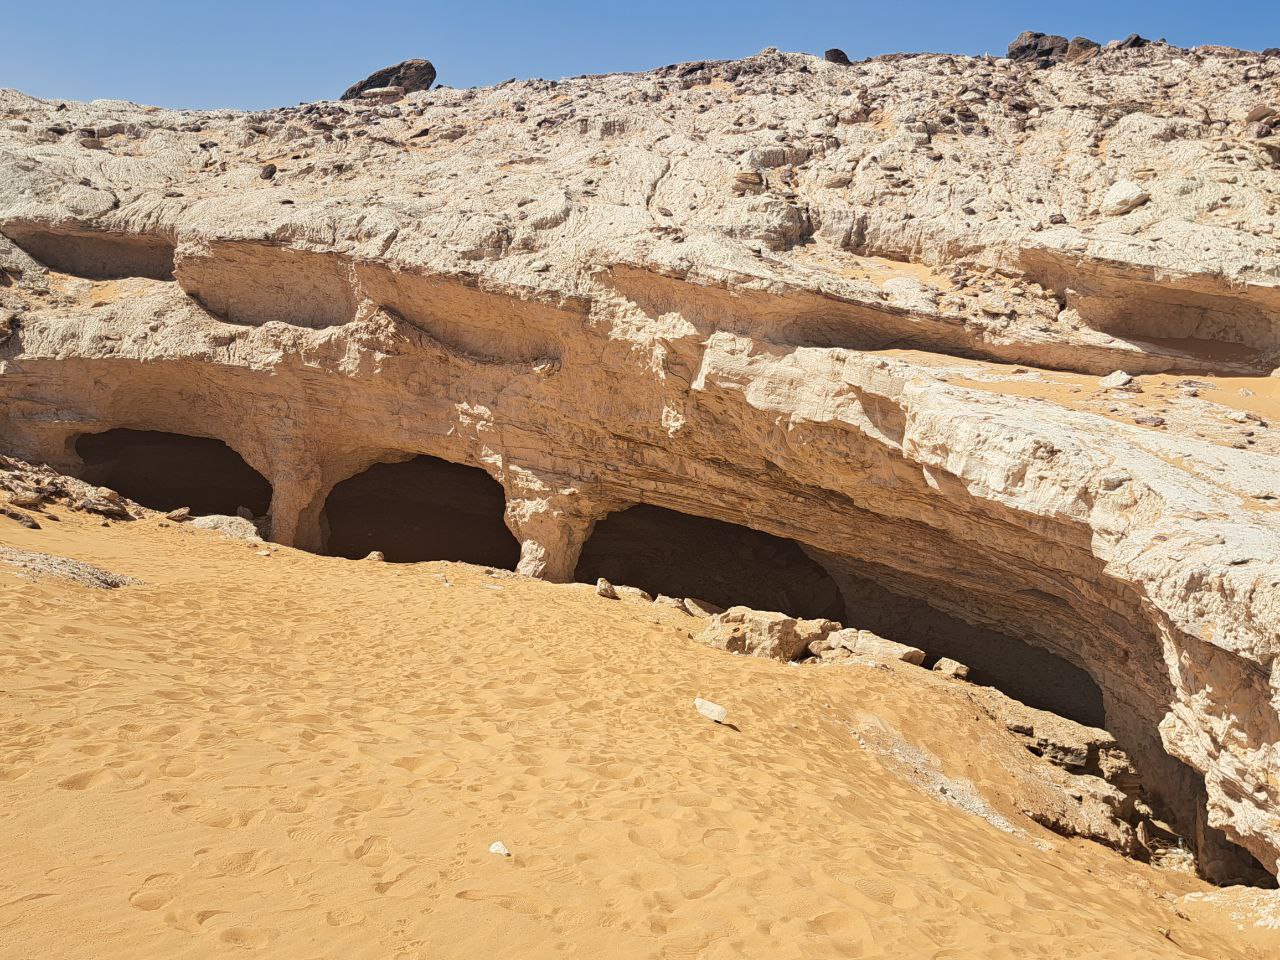
الوصف بالفصحى: مشهد صحراوي يظهر تكوينات صخرية شبيهة بالكهوف
الوصف بالعامية السودانية: تضاريس صحراوية تانية، الفتحات أوضح والشكل العام كأنو كهف
التصنيف: Nature & Landscape
التصنيف الفرعي: Desert landscapes